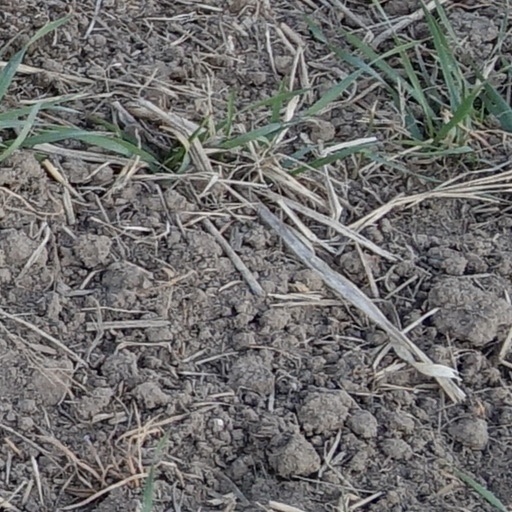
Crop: wheat